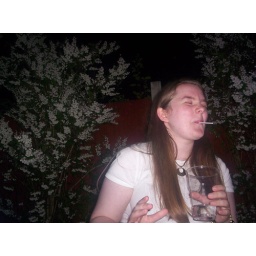
Gemma doesn't like this photograph, but I do. In particular the white flowers in the background.